Xilinx

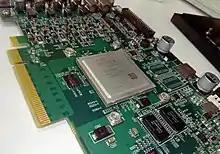
A Xilinx Kintex UltraScale FPGA (XCKU025-FFVA1156) on a Matrox frame grabber

The Kintex-7 family is the first Xilinx mid-range FPGA family that the company claims delivers Virtex-6 family performance at less than half the price while consuming 50 percent less power. The Kintex family includes high-performance 12.5 Gbit/s or lower-cost optimized 6.5 Gbit/s serial connectivity, memory, and logic performance required for applications such as high volume 10G optical wired communication equipment, and provides a balance of signal processing performance, power consumption and cost to support the deployment of Long Term Evolution (LTE) wireless networks.